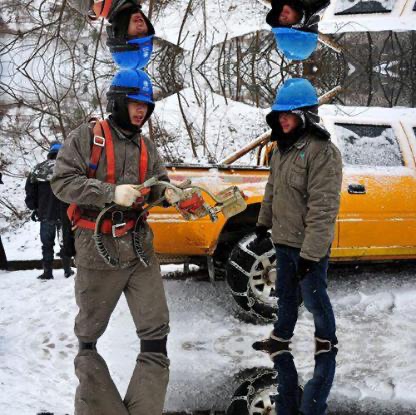
Objects in the image:
label: helmet
label: helmet
label: person
label: person
label: person
label: helmet
label: helmet
label: person
label: person
label: person
label: person